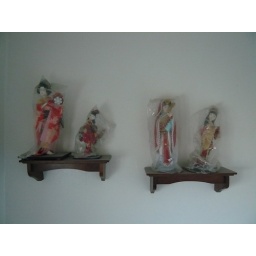
wall in theresa's bathroom